Kourotrophos

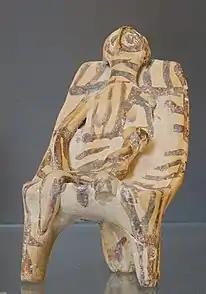

Kourotrophos ( 'child nurturer') is the name that was given in ancient Greece to gods and goddesses whose properties included their ability to protect young people. Numerous gods are referred to by the epithet such as Athena, Apollo, Hermes, Hecate, Aphrodite, Artemis, Eileithyia, Demeter, Gaia, Cephissus and Asclepius.